Cornish people

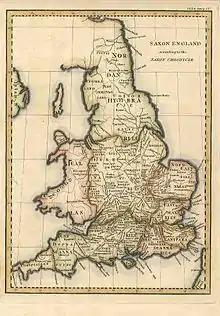
The British Isles appear on a pale and yellowed map. The isles are divided into political territories.

Traditionally, the Cornish are thought to have been descended from the Iron Age Celts, making them distinct from the English, many (but not all) of whom are descended from the Anglo-Saxons who colonised Great Britain from their homelands in northern Europe and drove the Celts to Britain's western and northern fringes. Recent genetic studies based on ancient DNA have complicated this picture, however. During the Bronze Age, most of the people that had inhabited Britain since the Neolithic era were replaced by Beaker People, while scholars have argued that the introduction of the Celtic languages and material culture into Britain and Ireland was by means of cultural diffusion, rather than any substantial migration. Genetic evidence has also suggested that while ancestry inherited from the Anglo-Saxons makes up a significant part of the modern English gene pool (one study suggested an average 38% contribution in eastern England), they did not displace all of the previous inhabitants. A 2015 study found that modern Cornish populations had less Anglo-Saxon ancestry than people from central and southern England, and that they were genetically distinct from their neighbors in Devon. The study also suggested that populations traditionally labelled as "Celtic" showed significant diversity, rather than a unified genetic identity.